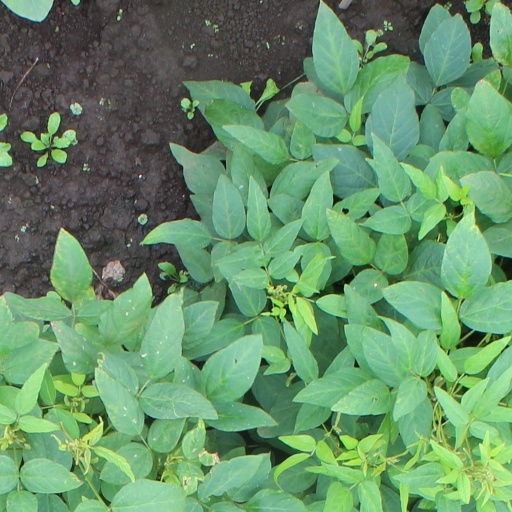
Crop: soybean